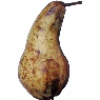
Label: Pear Abate 1